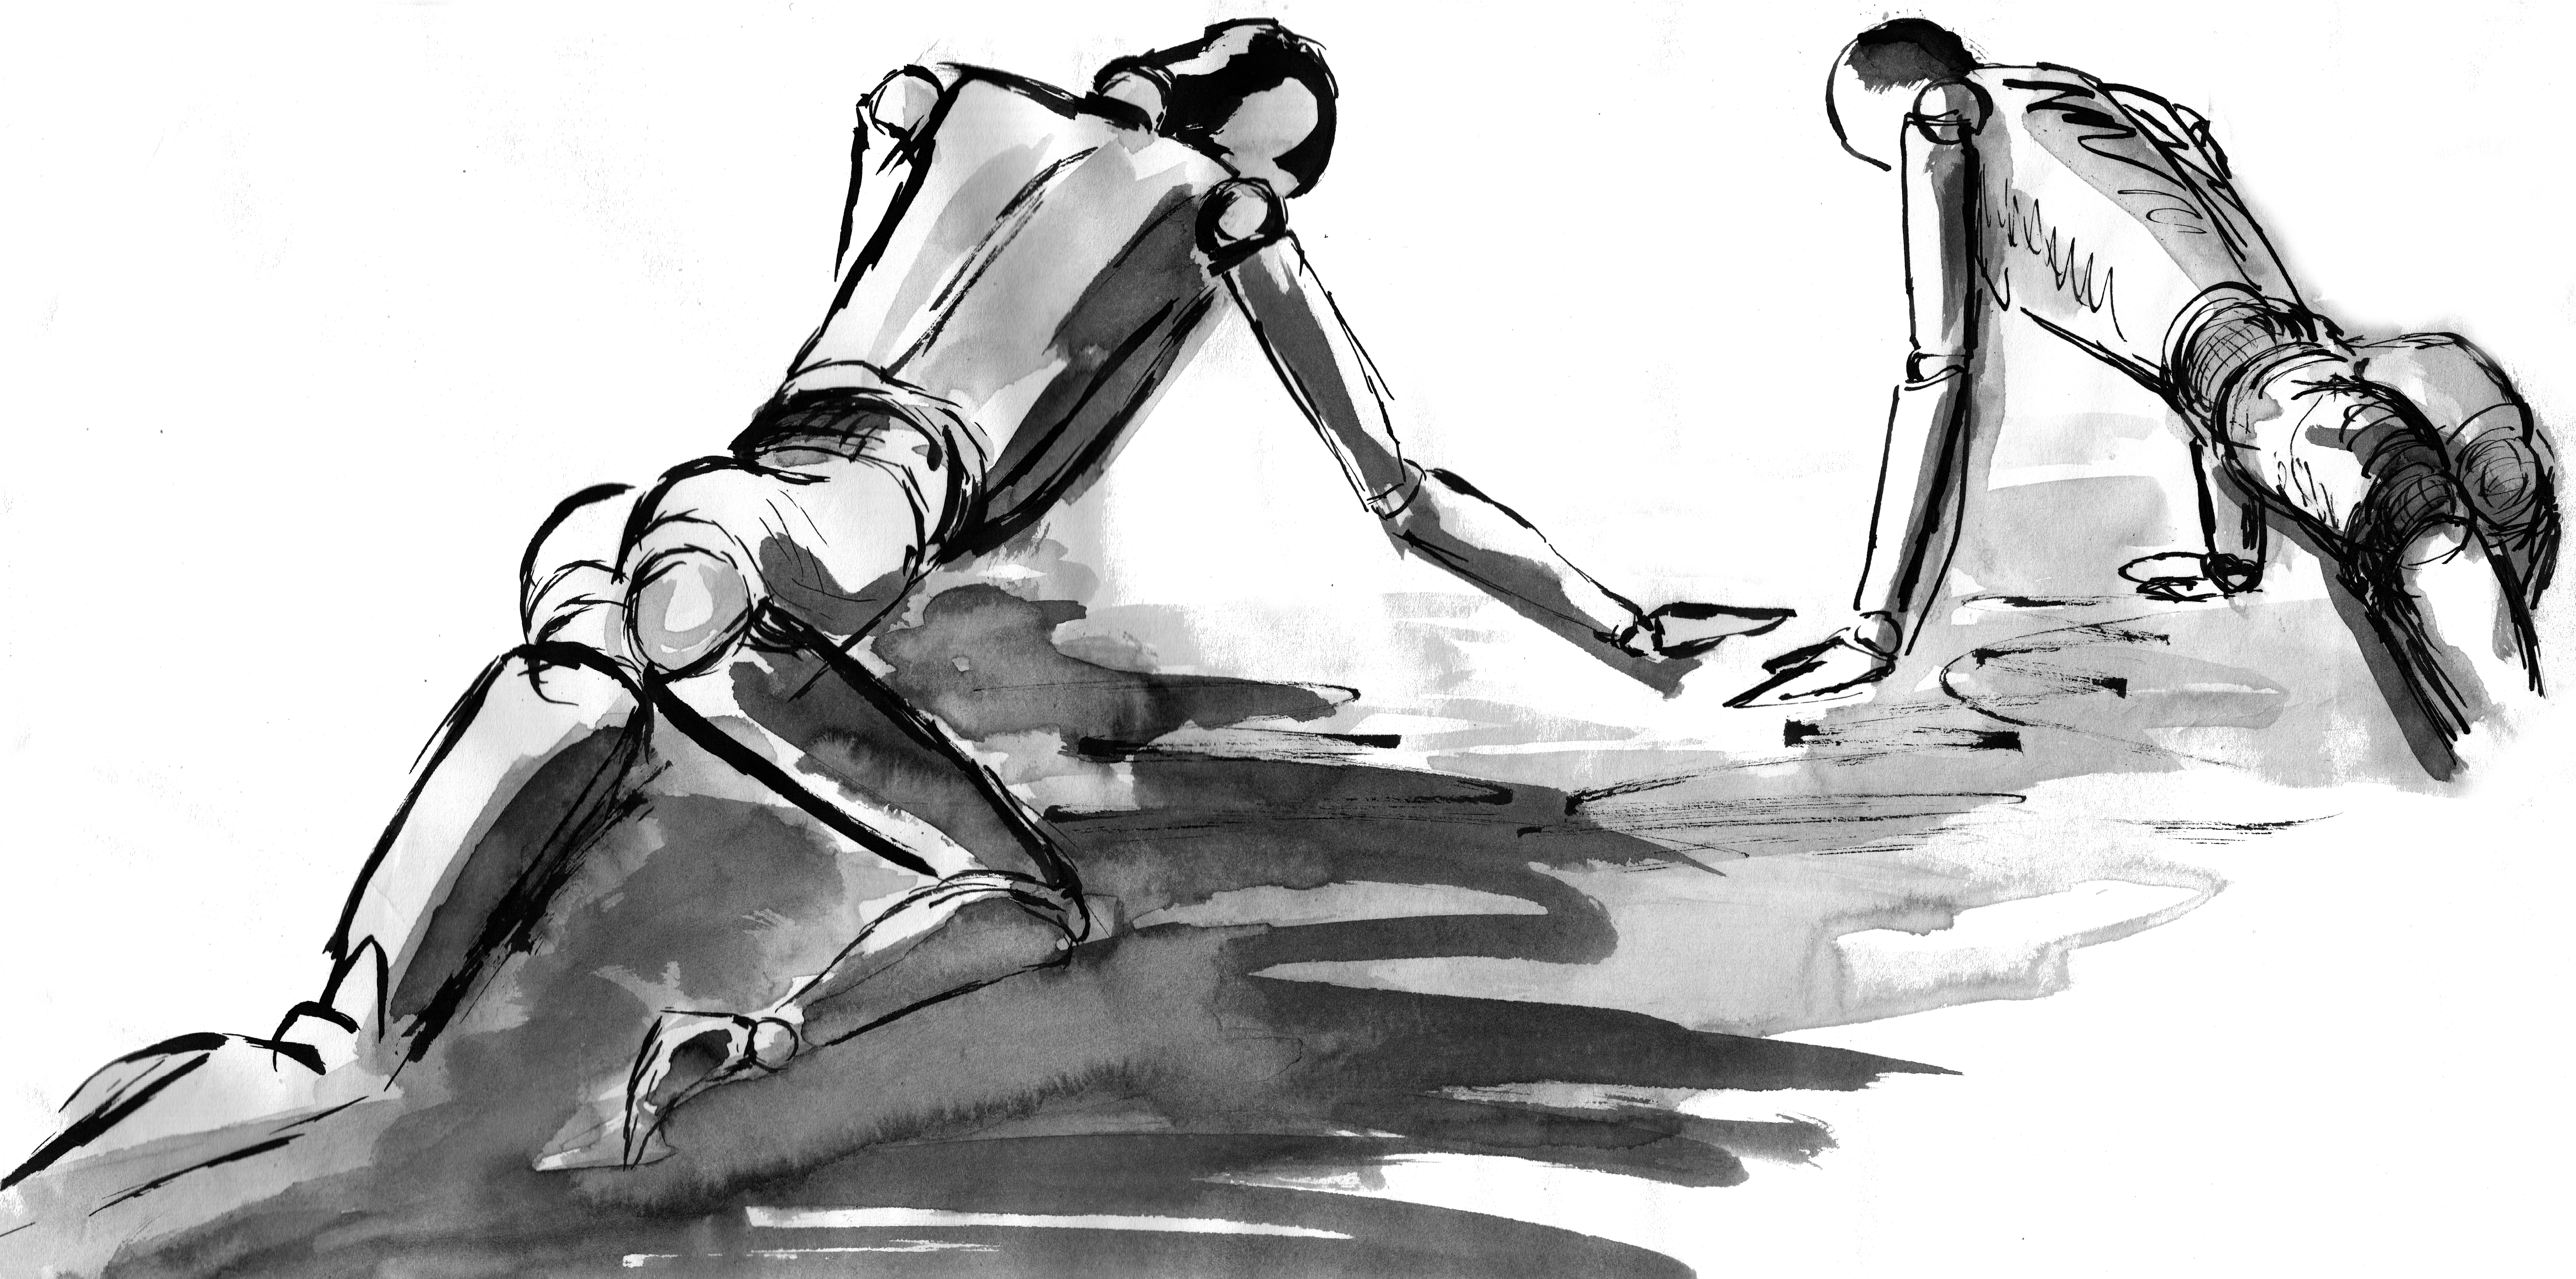
black and white, vehicle, monochrome, watercolor, doll, art, sketch, drawing, illustration, cartoon, pencil drawing, wood doll, creeping, watercolour, monochrome photography, modellpuppe, hand drawn sketch, painters doll, figure drawing, krabbelnd, on all fours, on the knees